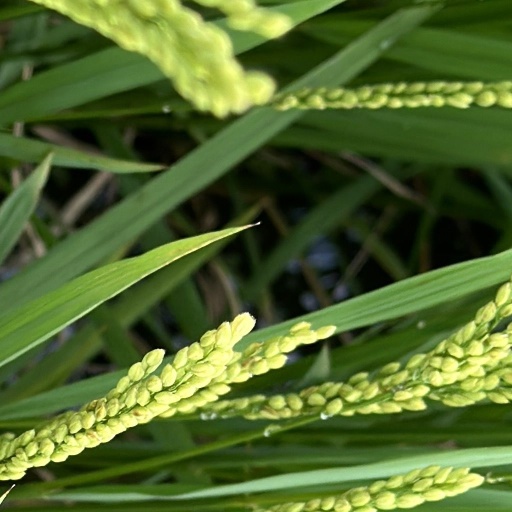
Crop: rice